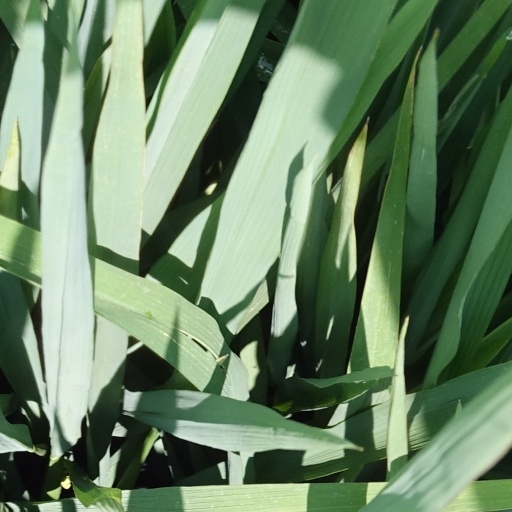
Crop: rice